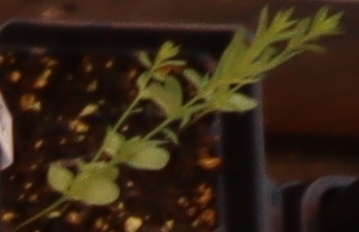
Label: Flax